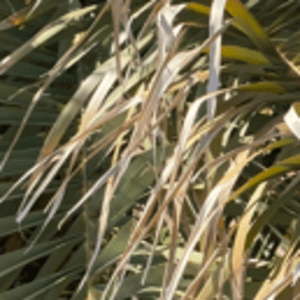
Label: Rachis Blight